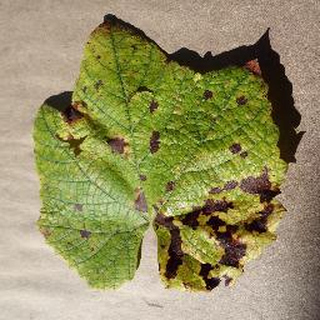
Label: grape_leaf_blight